Kattrin Jadin

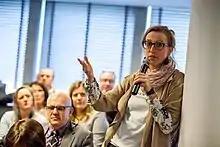
Kattrin Jadin, speaking at a party meeting in 2015

Kattrin Jadin (born 1 July 1980) is a Belgian judge. Since September 2022 she serves as a member of the Belgian Constitutional Court.